New York University

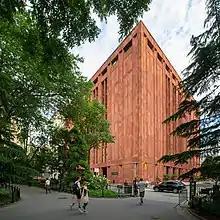
Bobst Library

Since the late 1970s, the central part of NYU has been its Washington Square campus in the heart of Greenwich Village. The Washington Square Arch is an unofficial symbol of NYU. Until 2007, NYU had held its commencement ceremonies in Washington Square Park, but because of renovations to Washington Square moved the 2008 ceremonies to the original Yankee Stadium and all subsequent ones to the current Yankee Stadium.